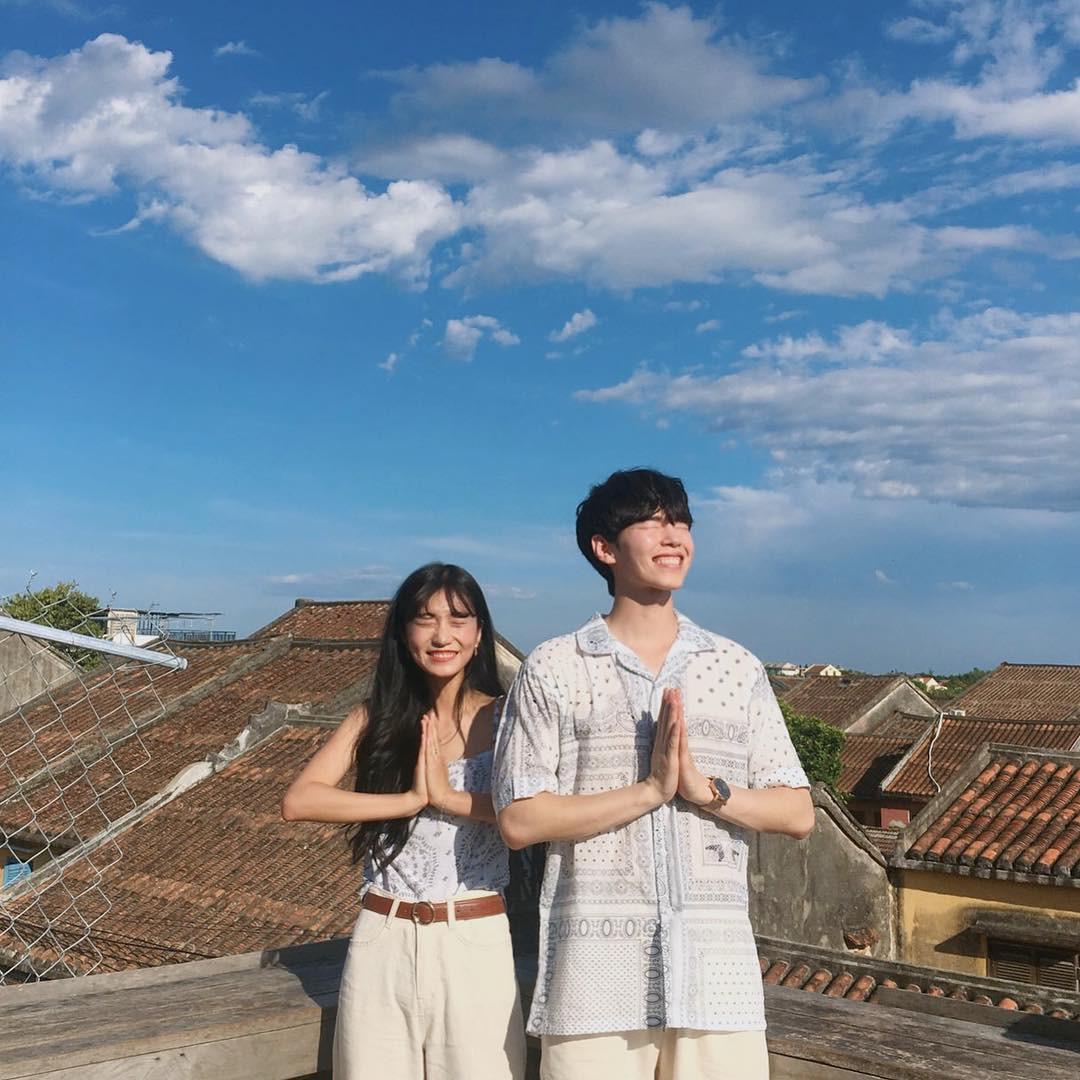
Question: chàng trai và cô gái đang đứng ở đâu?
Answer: ở trên sân thượng